Primate cognition

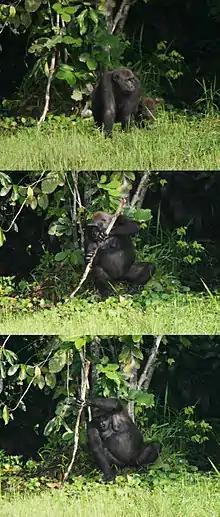
Tool use by a gorilla

Primate cognition is the study of the intellectual and behavioral skills of non-human primates, particularly in the fields of psychology, behavioral biology, primatology, and anthropology.